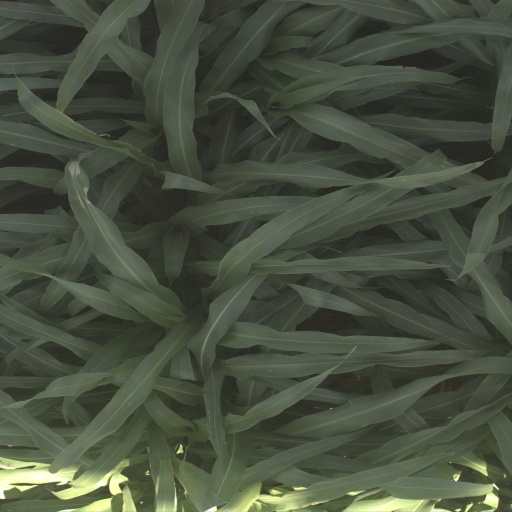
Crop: sorghum